Antoine Quentin Fouquier-Tinville

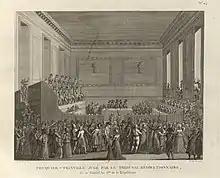
Fouquier-Thinville trial

Tallien, one of the leaders of the Thermidorians and a central deputy in the fall of Robespierre, opposed subjecting him to thorough questioning. This is generally interpreted as a maneuver aimed at preventing Fouquier-Tinville from providing lists of deputies who may have been complicit in his judicial work, including Tallien himself. Fouquier defended his innocence vehemently. In a letter to his wife and children dated 12 November 1794, in which he enclosed a lock of hair, he maintained his innocence, claimed to be the victim of slander, and stated that he was "sacrificed to public opinion."